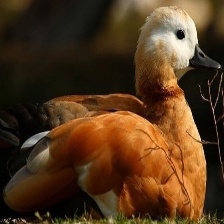
Species: RUDDY SHELDUCK
Scientific name: TADORNA FERRUGINEA
ImageNet parent category: drake